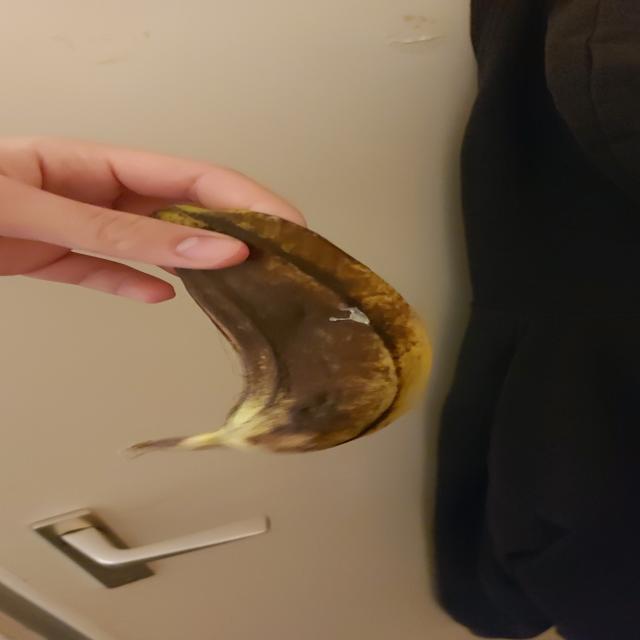
Label: bananas